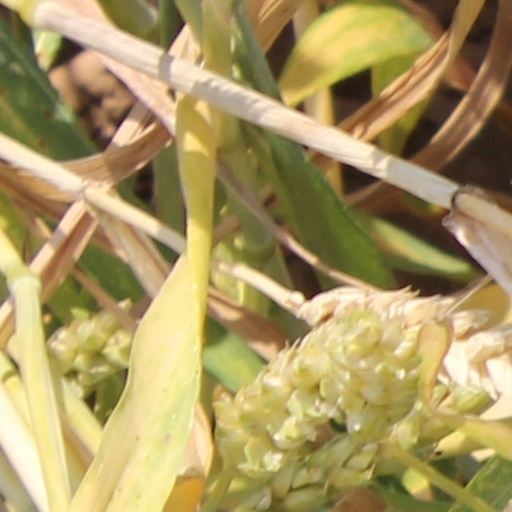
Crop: wheat